Pyrrhic victory

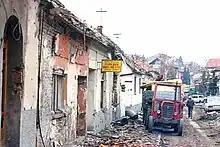
A street of ruined buildings with rubble strewn across the road. A red tractor and other vehicles are visible parked in the background

Battle of the Santa Cruz Islands (1942), World War II, Solomon Islands Campaign: Japanese and Allied naval forces met during the struggle for Guadalcanal and nearby islands. After an exchange of carrier air attacks, U.S. surface ships retreated with one aircraft carrier sunk along with a destroyer and another carrier and a battleship severely damaged. The Japanese carrier forces achieved a tactical victory, as none of their ships were sunk, but the heavy loss of 100 airplanes and irreplaceable veteran aircrews was to the strategic advantage of the Allies. Japanese ground forces on Guadalcanal had also just lost the Battle for Henderson Field and were in no position to take advantage of the new situation.